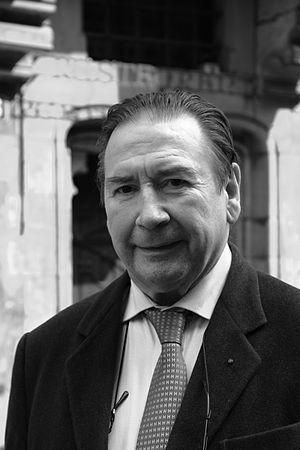
Guy-Pierre Baumann est né en 1940 à Magstatt-le-Bas est un cuisinier et restaurateur français.
Guy-Pierre Baumann, est un cuisinier et restaurateur né le 25 mars 1940, originaire de Magstatt-le-Bas, en Alsace. Il est connu pour avoir été l'inventeur de la choucroute aux poissons, en 1970, et propriétaire de la prestigieuse Maison Kammerzell de 1987 à 2009.
La gastronomie alsacienne actuelle, fortement imprégnée des traditions culinaires locales, est riche en spécificités et assez marquée par la dominante du porc sous diverses formes, bien qu'il soit très peu élevé dans le Bas-Rhin et le Haut-Rhin. Si les recettes régionales ne sont pas aisément adaptables aux goûts courants actuels, plusieurs grands cuisiniers étoilés Michelin s'en inspirent quelque peu, revendiquent l'utilisation d'ingrédients familiers, jouent avec les dénominations, parfois abusivement, parfois avec un clin d'œil à la clientèle locale. L'Alsace, si présente dans les guides gastronomiques, est fière de ses Winstub, de ses vastes bistrots à flammekueche, de ses restaurants au décor pittoresque, de ses coquets caveaux gardant une apparence typique, dont plusieurs gardent leurs habitués malgré l'afflux touristique auquel certaines cités du vignoble et les secteurs très visités de Strasbourg résistent mal.